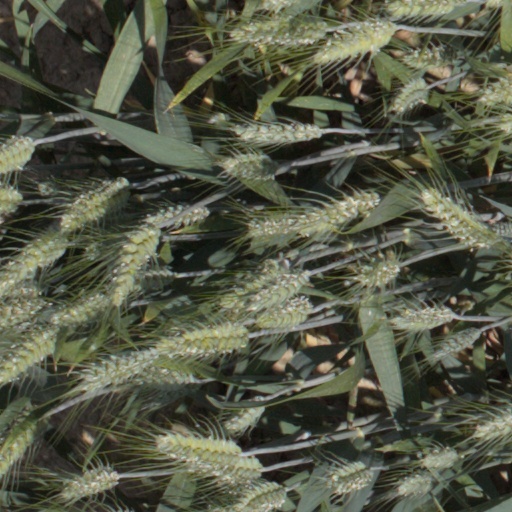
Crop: wheat